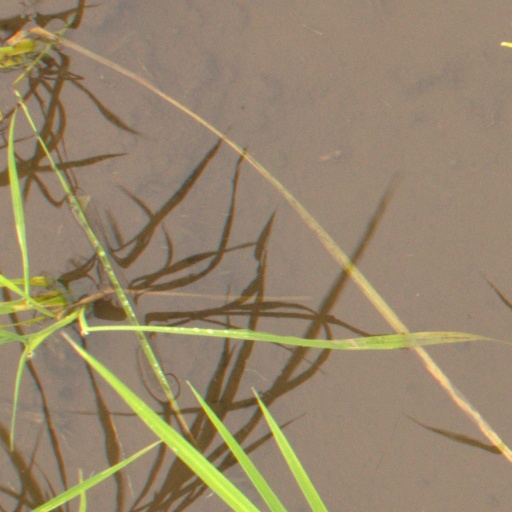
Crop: rice